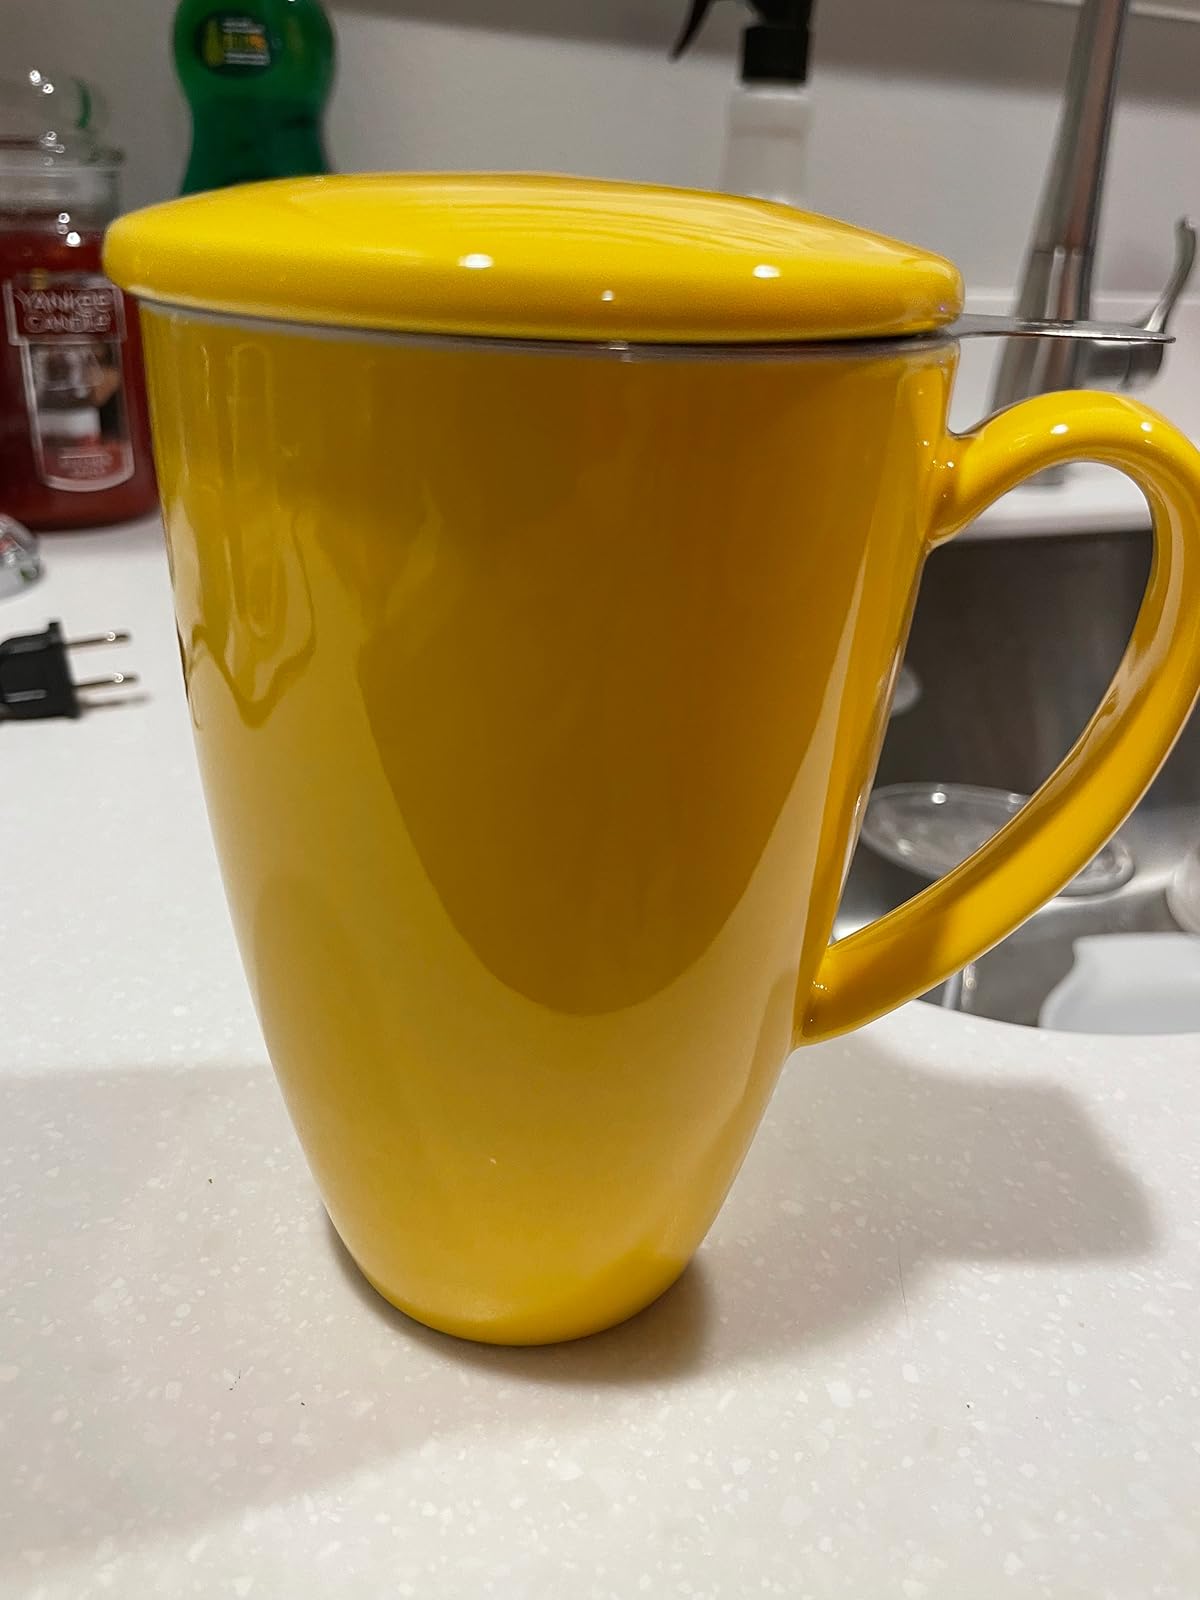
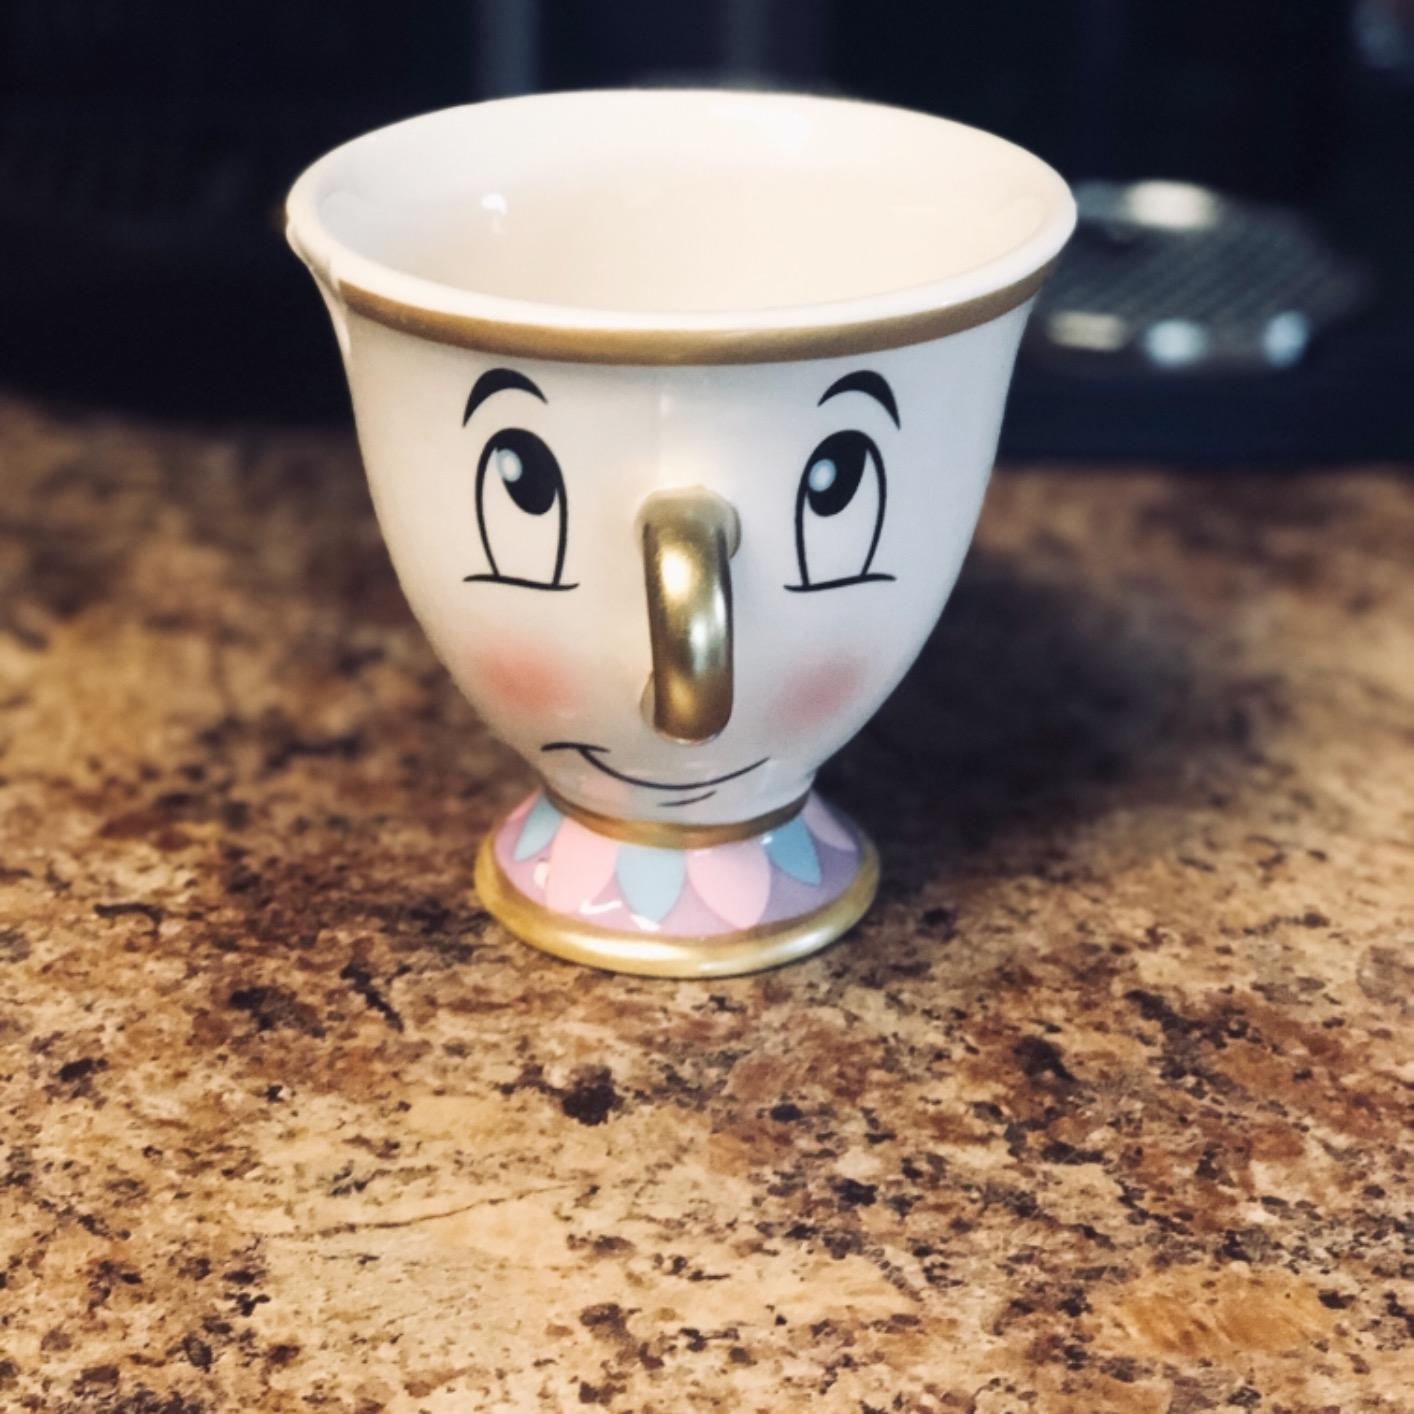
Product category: items_mug
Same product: no